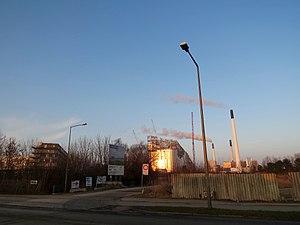
Amager Bakke littéralement, « la colline d'Amager », également appelée Amager Slope ou Copenhill, est un incinérateur de déchets situé à Copenhague. Il est situé dans une zone industrialisée de Copenhague. Construit entre 2013 et 2016 sur les plans de l'architecte Bjarke Ingels, il se signale par sa silhouette caractéristique et par les nombreuses activités sportives et récréatives que son enveloppe extérieure propose. En effet, le toit en pente accueille plusieurs pistes de ski sèches, des sentiers de randonnée ainsi qu'un parc urbain. Une des parois accueille également un mur d'escalade de 80 mètres de hauteur.